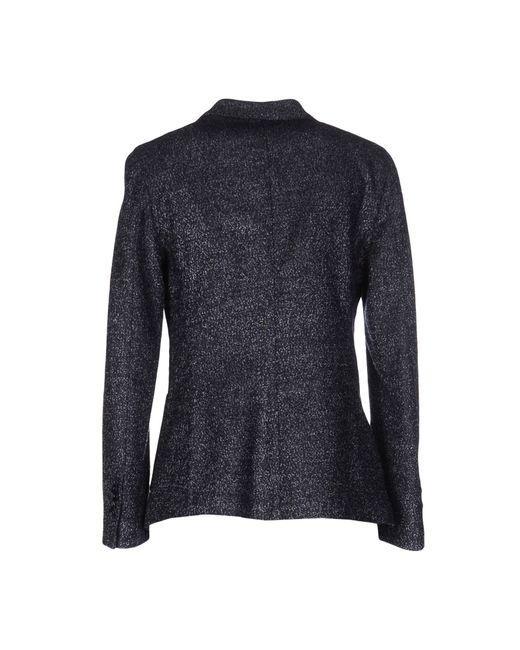
Partywear schwarzer Mantel mit vollem Ärmel für Damen